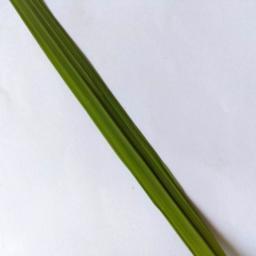
Label: Rice___Healthy